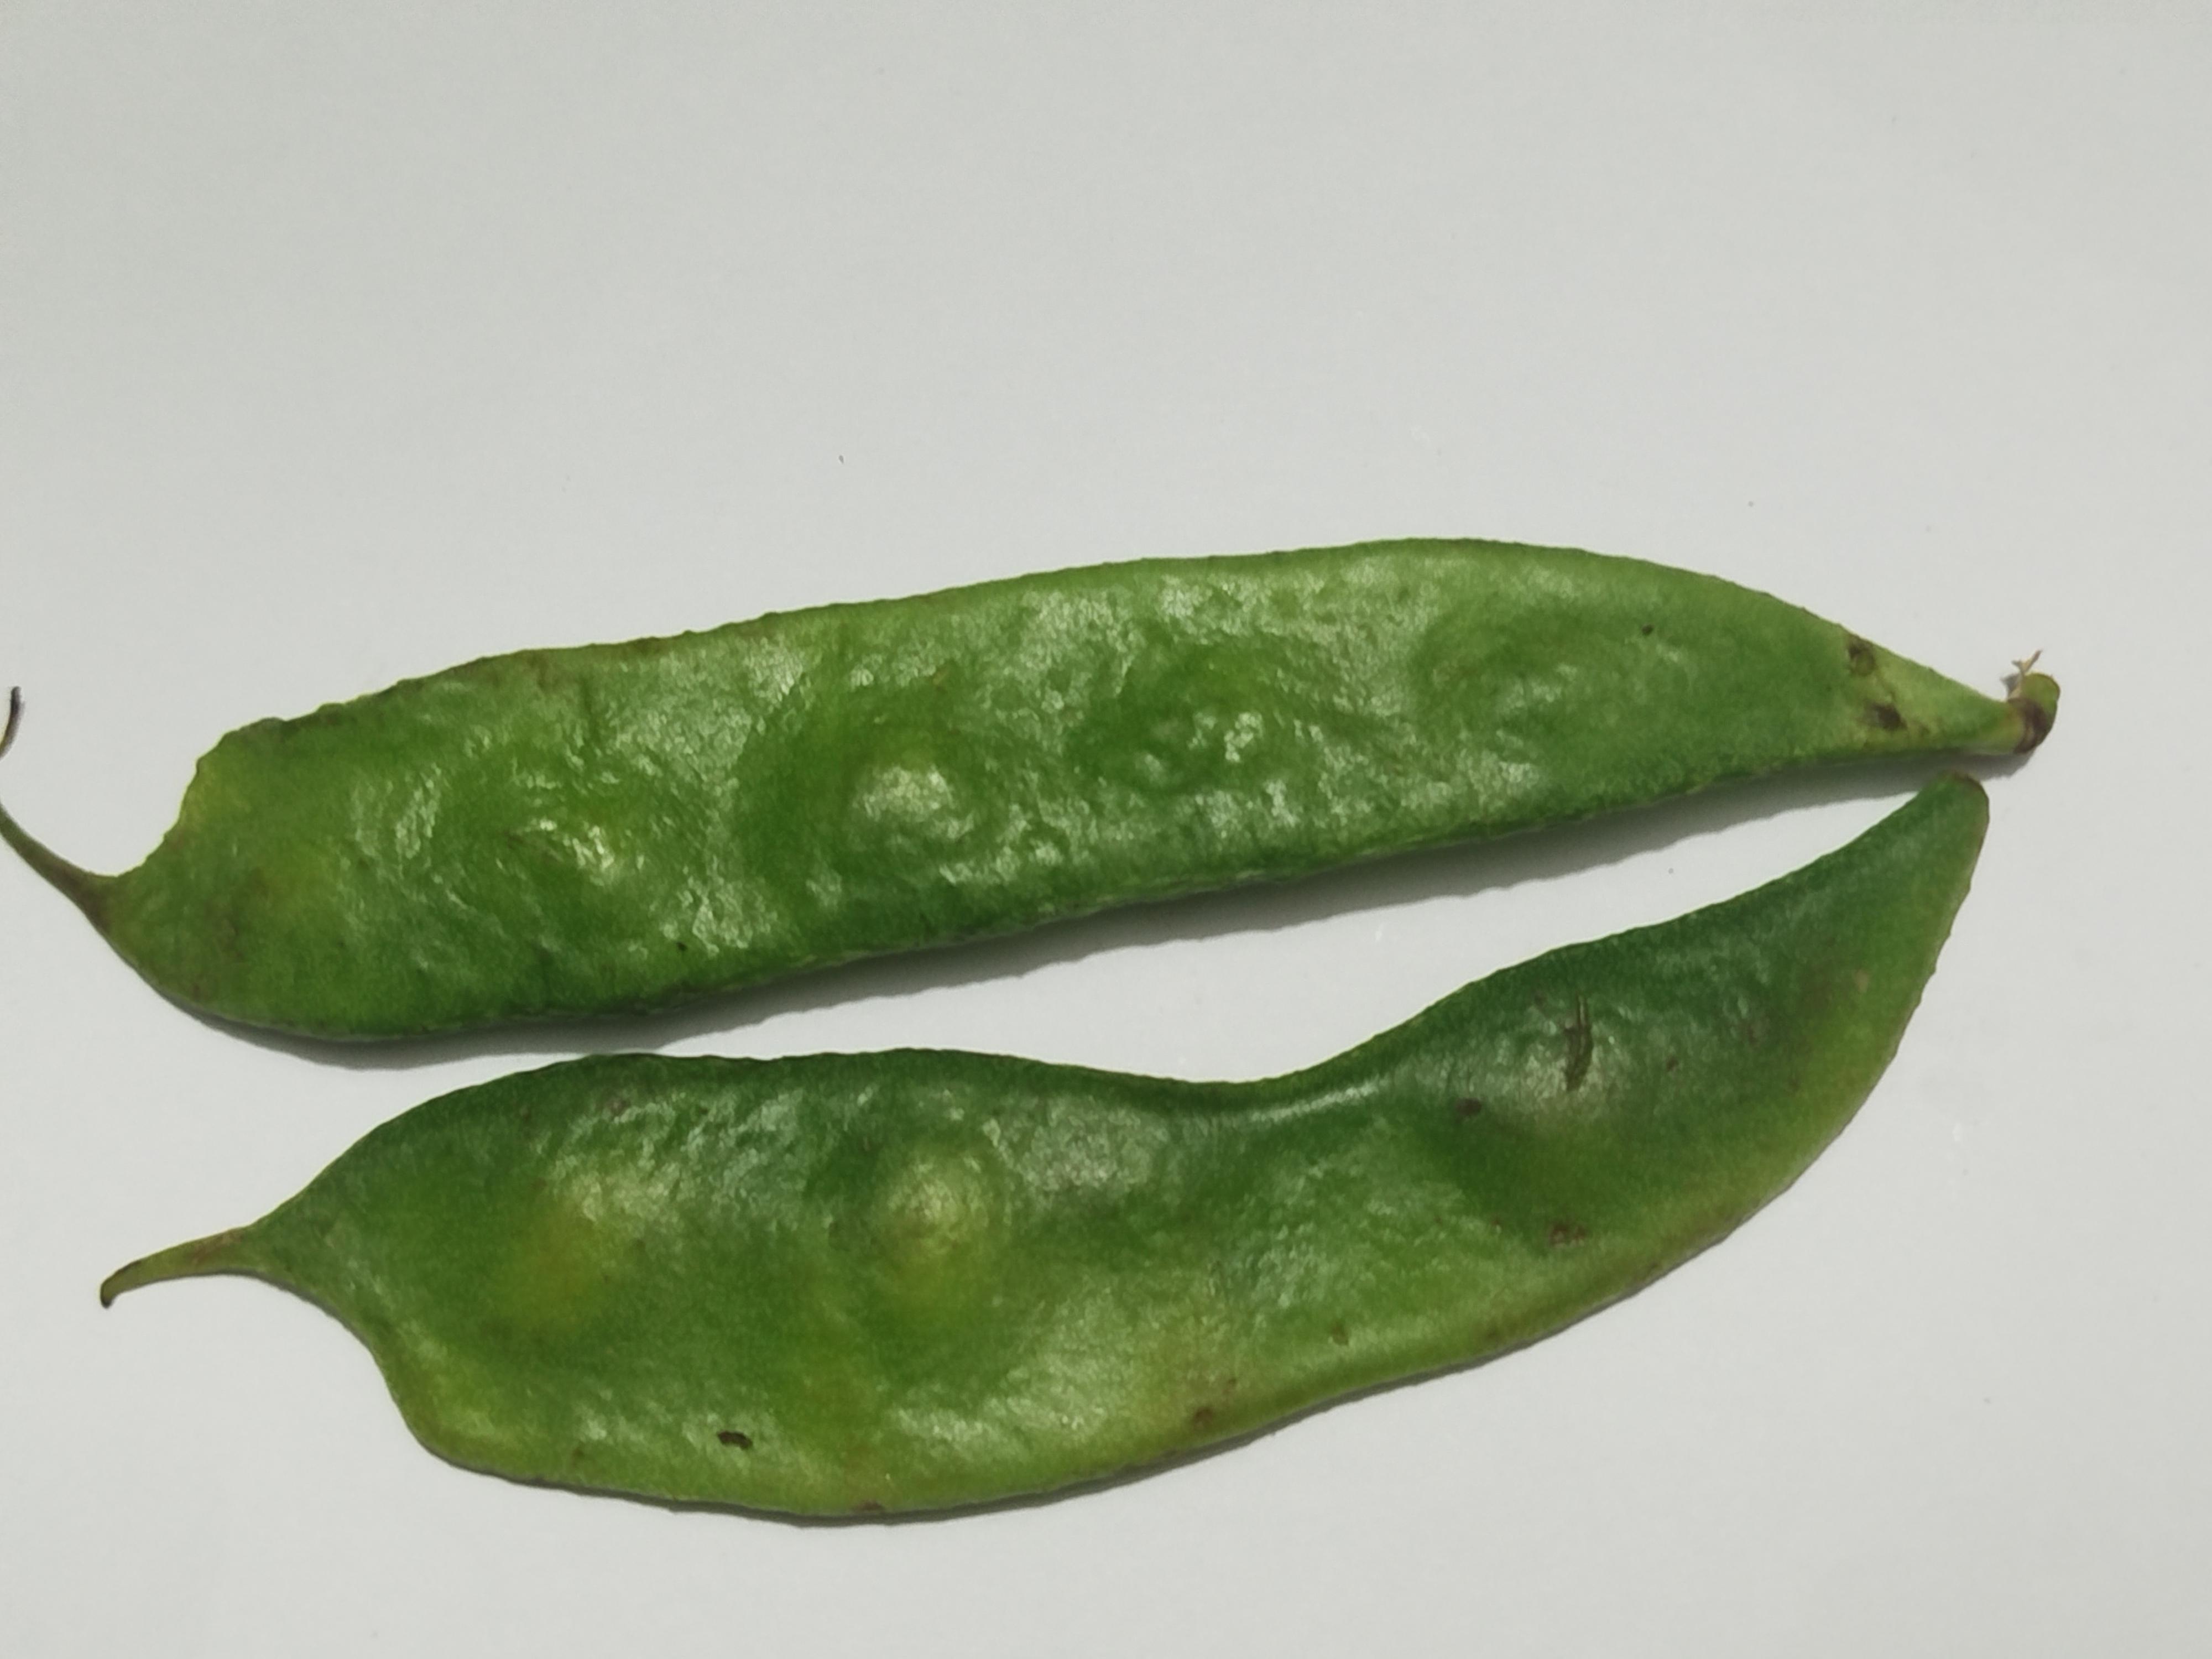
Label: Bean